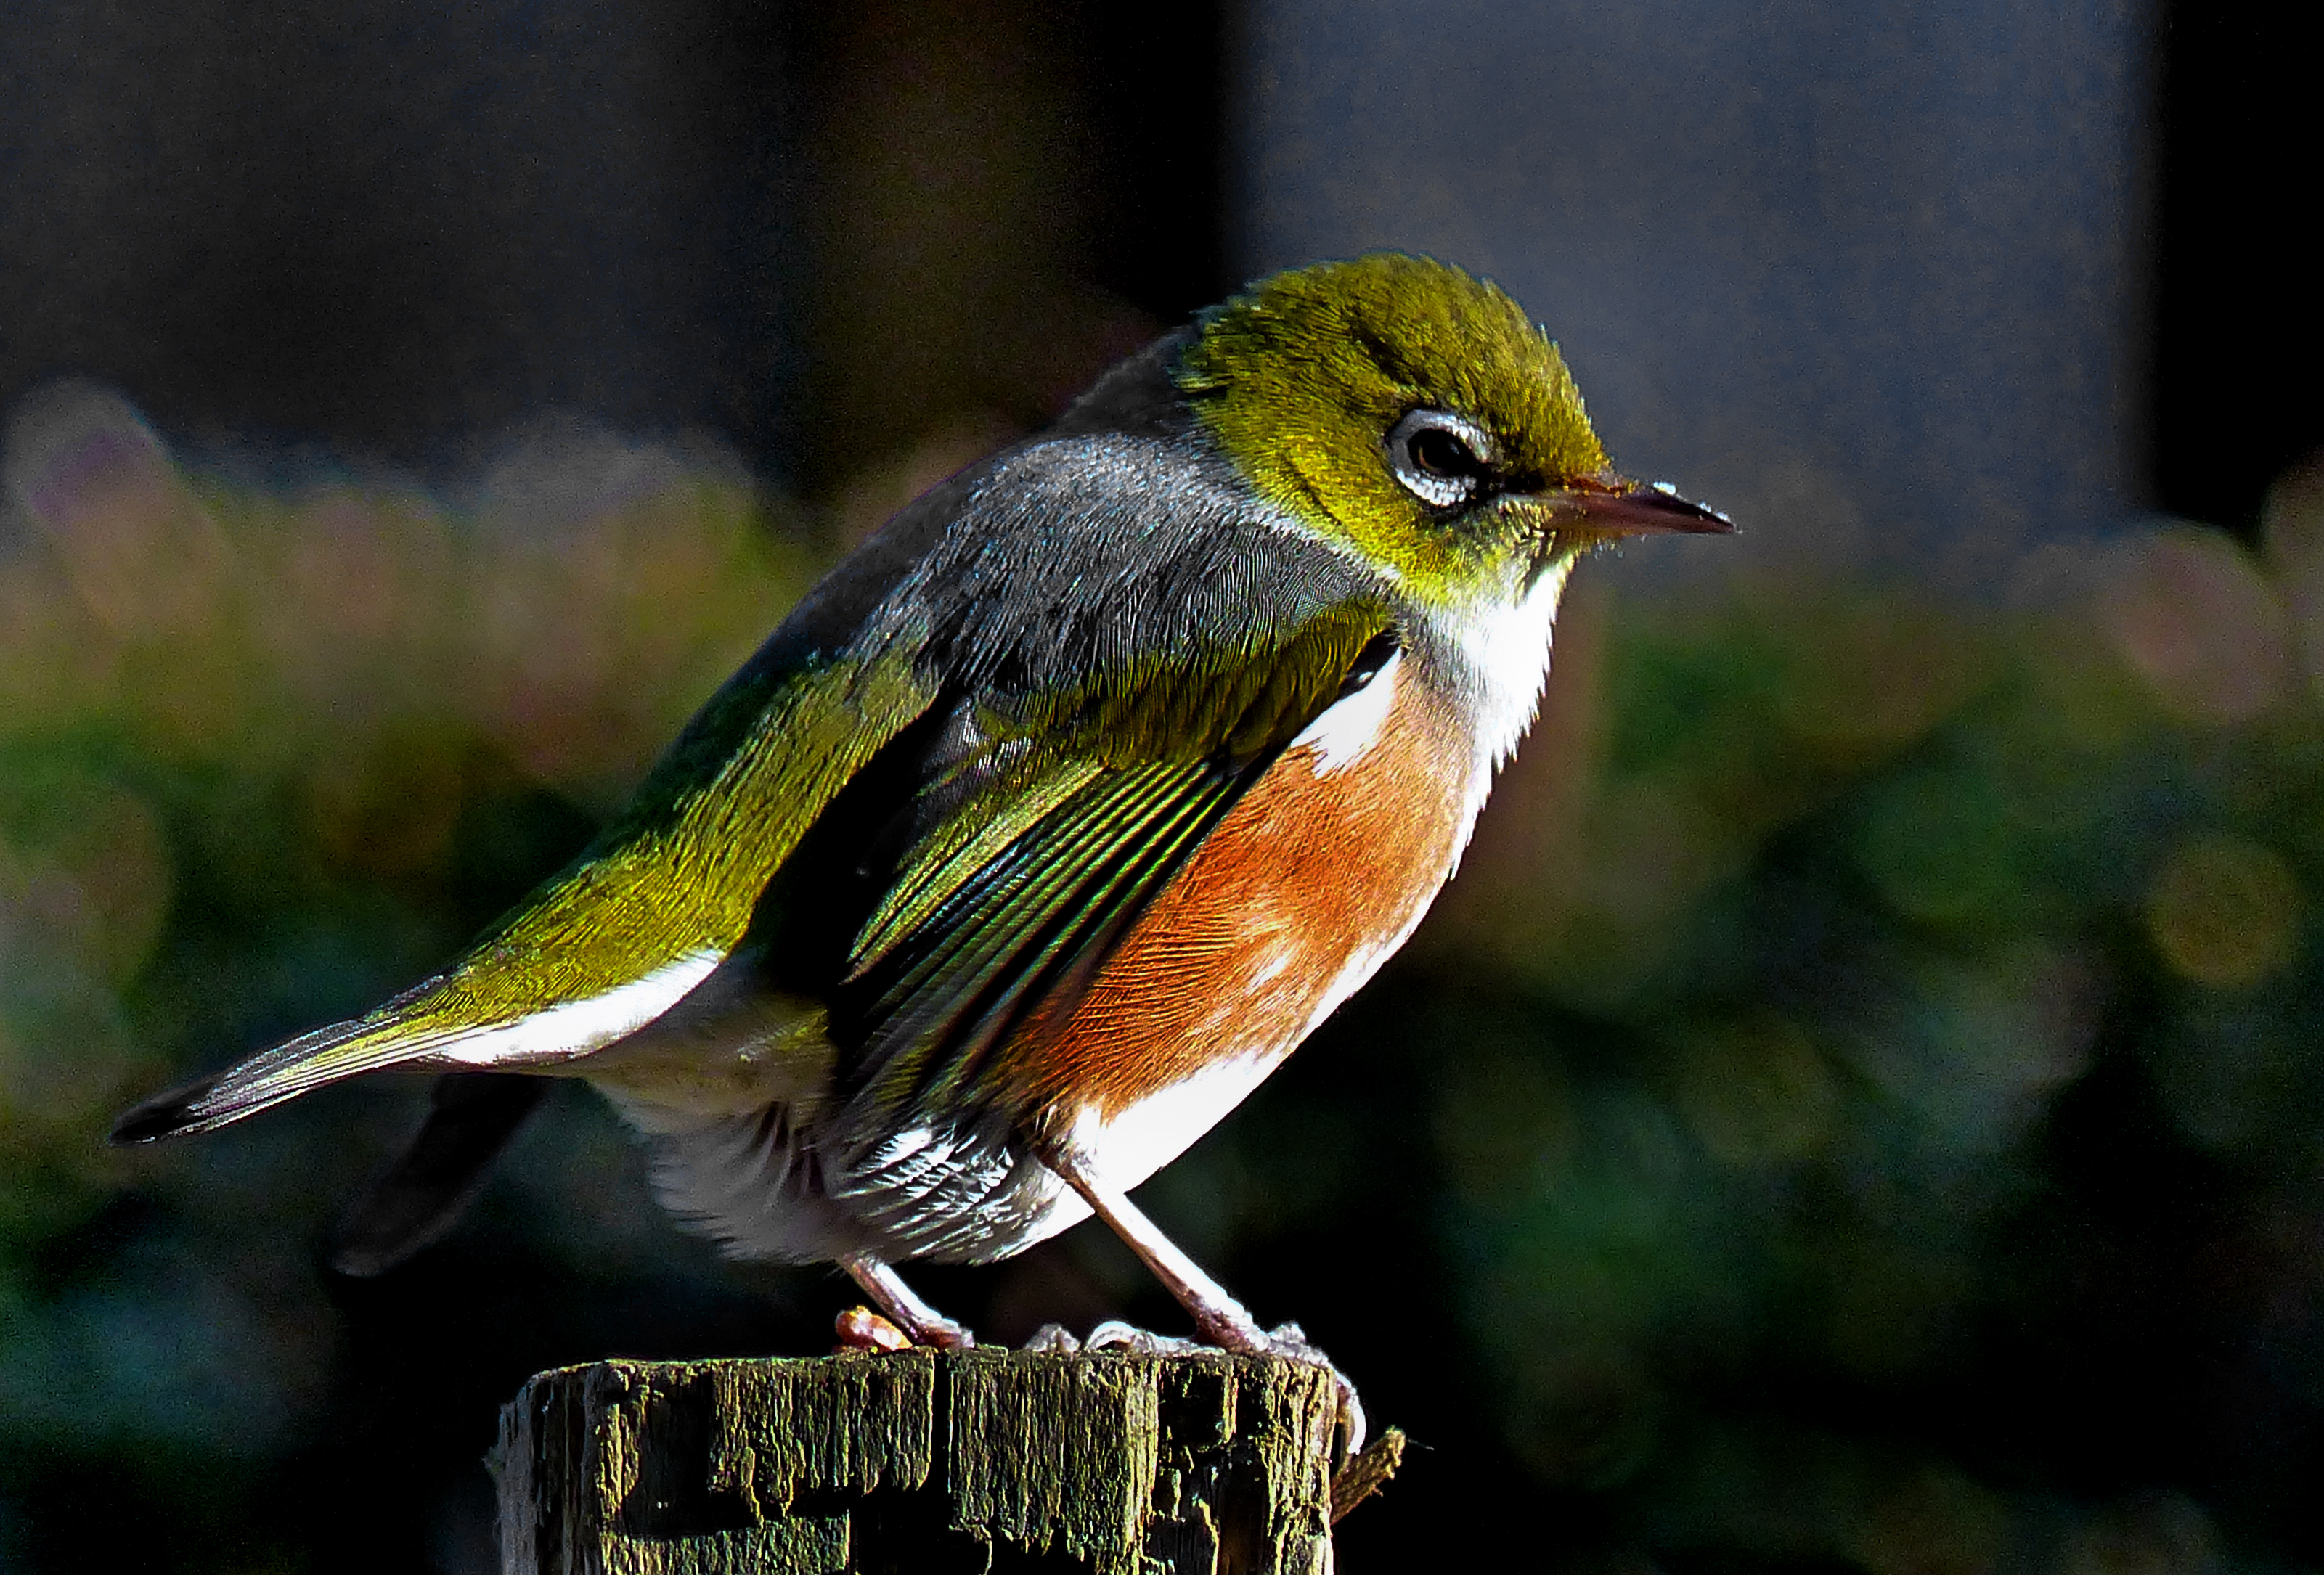
nature, bird, wildlife, beak, robin, fauna, birds, vertebrate, finch, lumixfz200, brambling, old world flycatcher, perching bird, nightingale